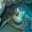
Label: turtle